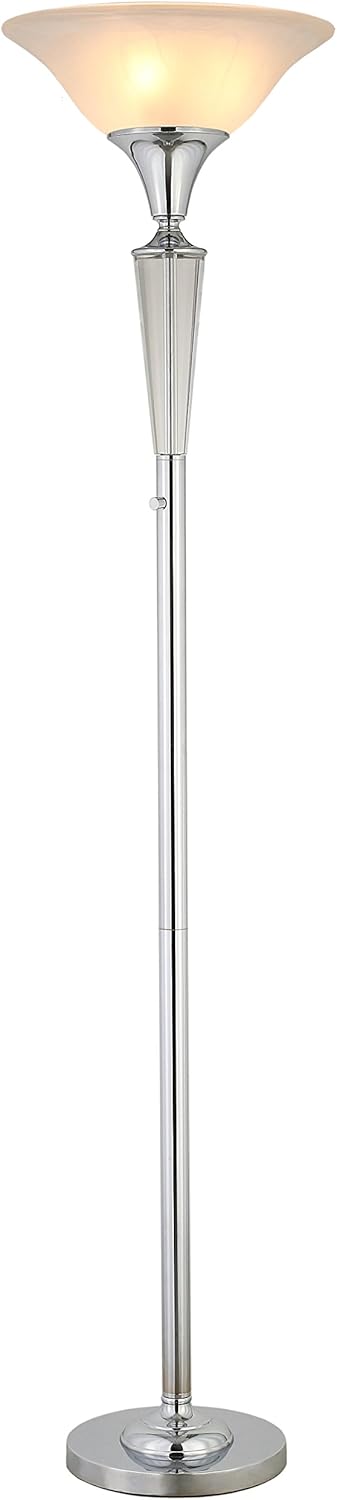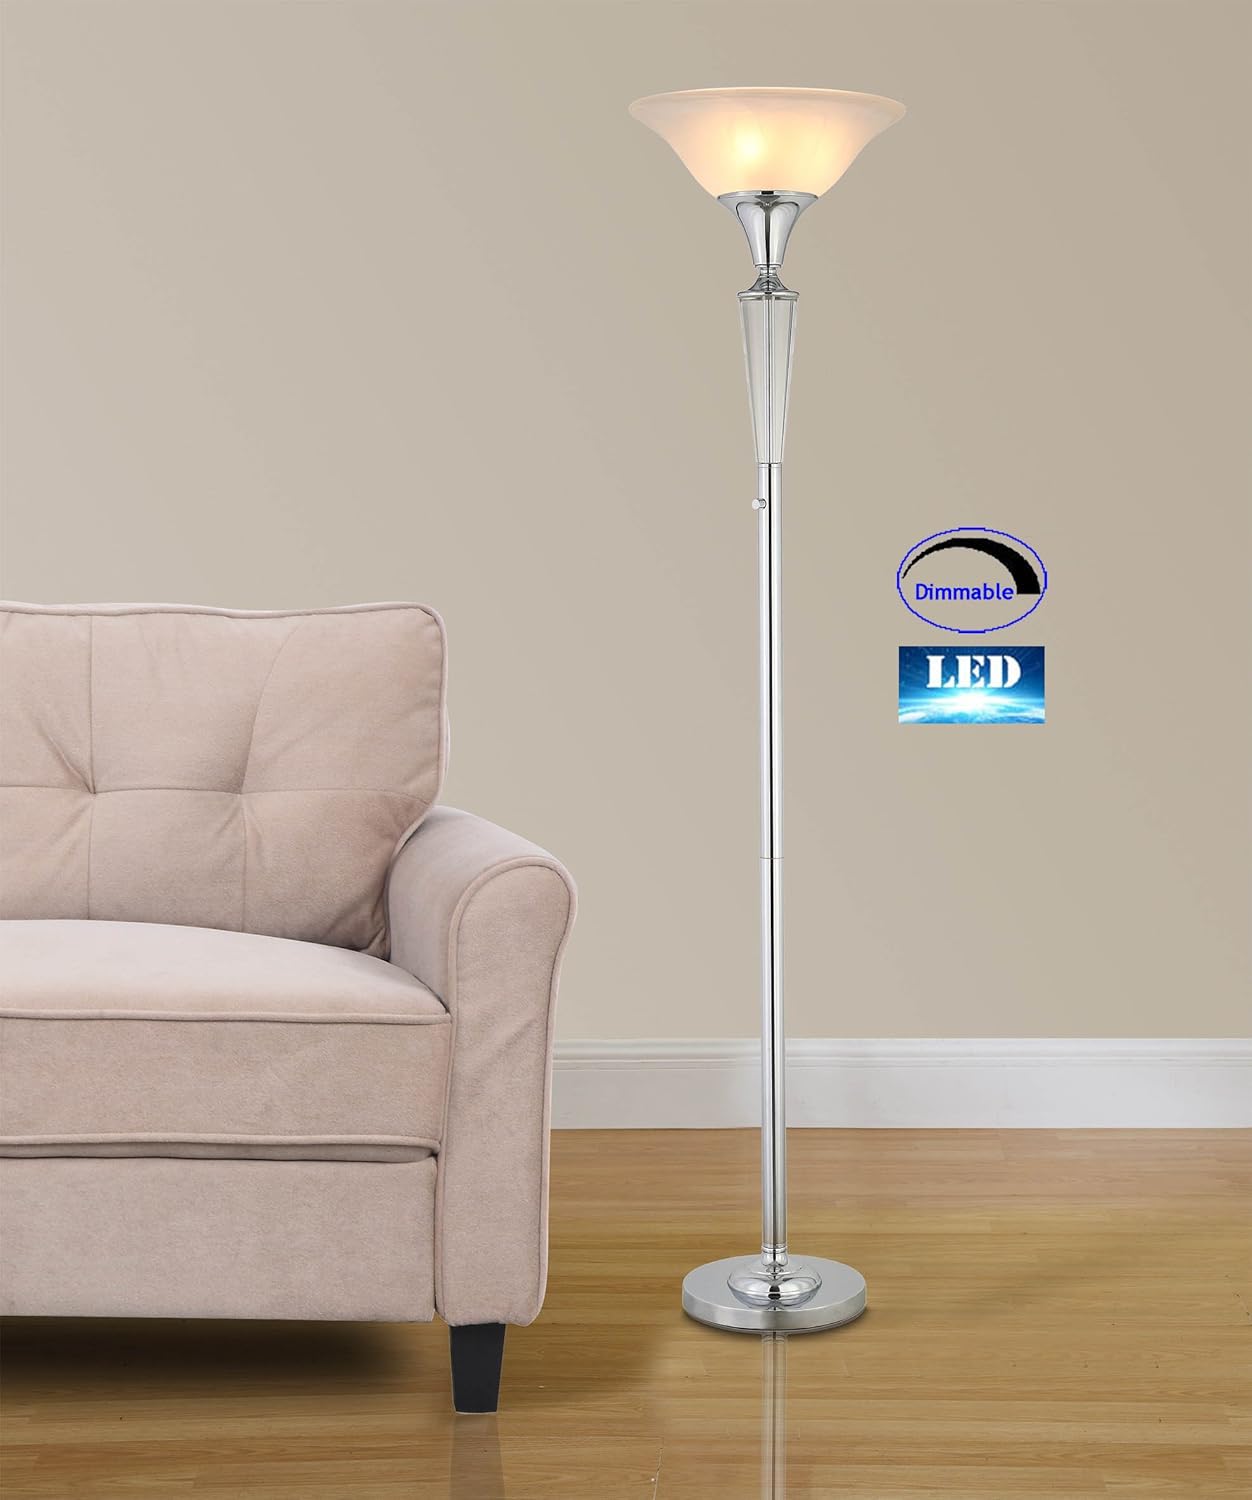
Artiva USA LED7446TRC Crystal Suite Collection 70"H Modern Chrome 3-Light LED Crystal Torchiere Floor Lamp with Dimmer, Chrome
Category: Tools & Home Improvement
Light up your living room, bedroom or office with this sleek and modern 3-light LED crystal torchiere floor lamp from Artiva USA. --The "crystal suite Collection". its clear handcraft crystal shines beautifully in the light, providing a warm and inviting tone to any room. This heavy duty clear crystal LED lamp is perfect addition to your home, office or hotel. Three super bright , long lasting, energy saving 8W true 360-degree view angle exclusive LED bulbs included. 3000 lumens (225W replacement). a perfect 10 with dimmer switch. This LED torchiere featuring us patented auto safety tip-over switch. (It automatically shuts off the lamp when tilted greater than 8-degree angle. Its guards against accidental knock-down by children, animal, pets and also safety against earthquake). us patent no 5, 800, 052 . Also available matching crystal suite table lamp and floor lamp.
Features: Glass | Imported | Modern Crystal design , Crystal suite collection | 3-light with dimmer switch & safety tip-over switch. US patent no 5, 800, 052 | Artiva USA exclusive true 360-degree view angle LED bulbs included | Requires three 8W (3000 lumen total) dimmable LED bulbs included | Use 10 time less energy, over 25, 000 hrs rated, last over 22 years base on average 3 hrs usage per day